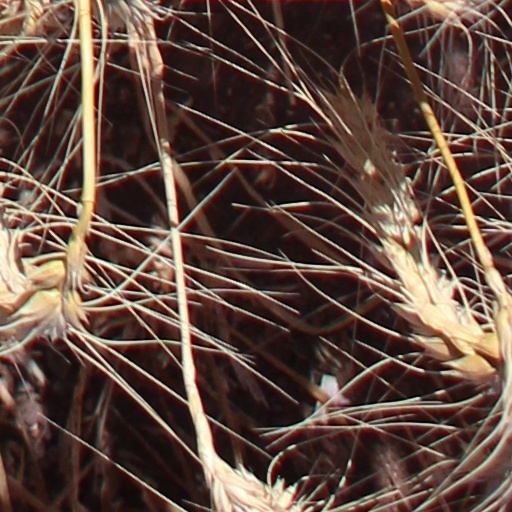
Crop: wheat